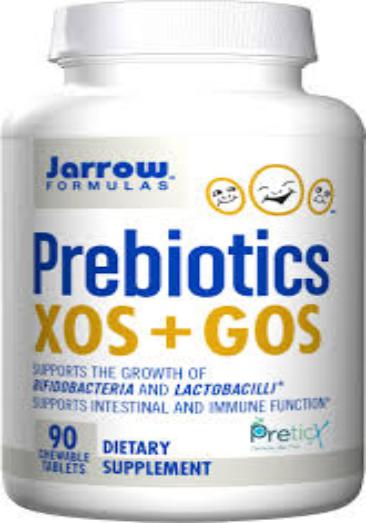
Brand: jarrow
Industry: Medical